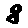
Label: 8